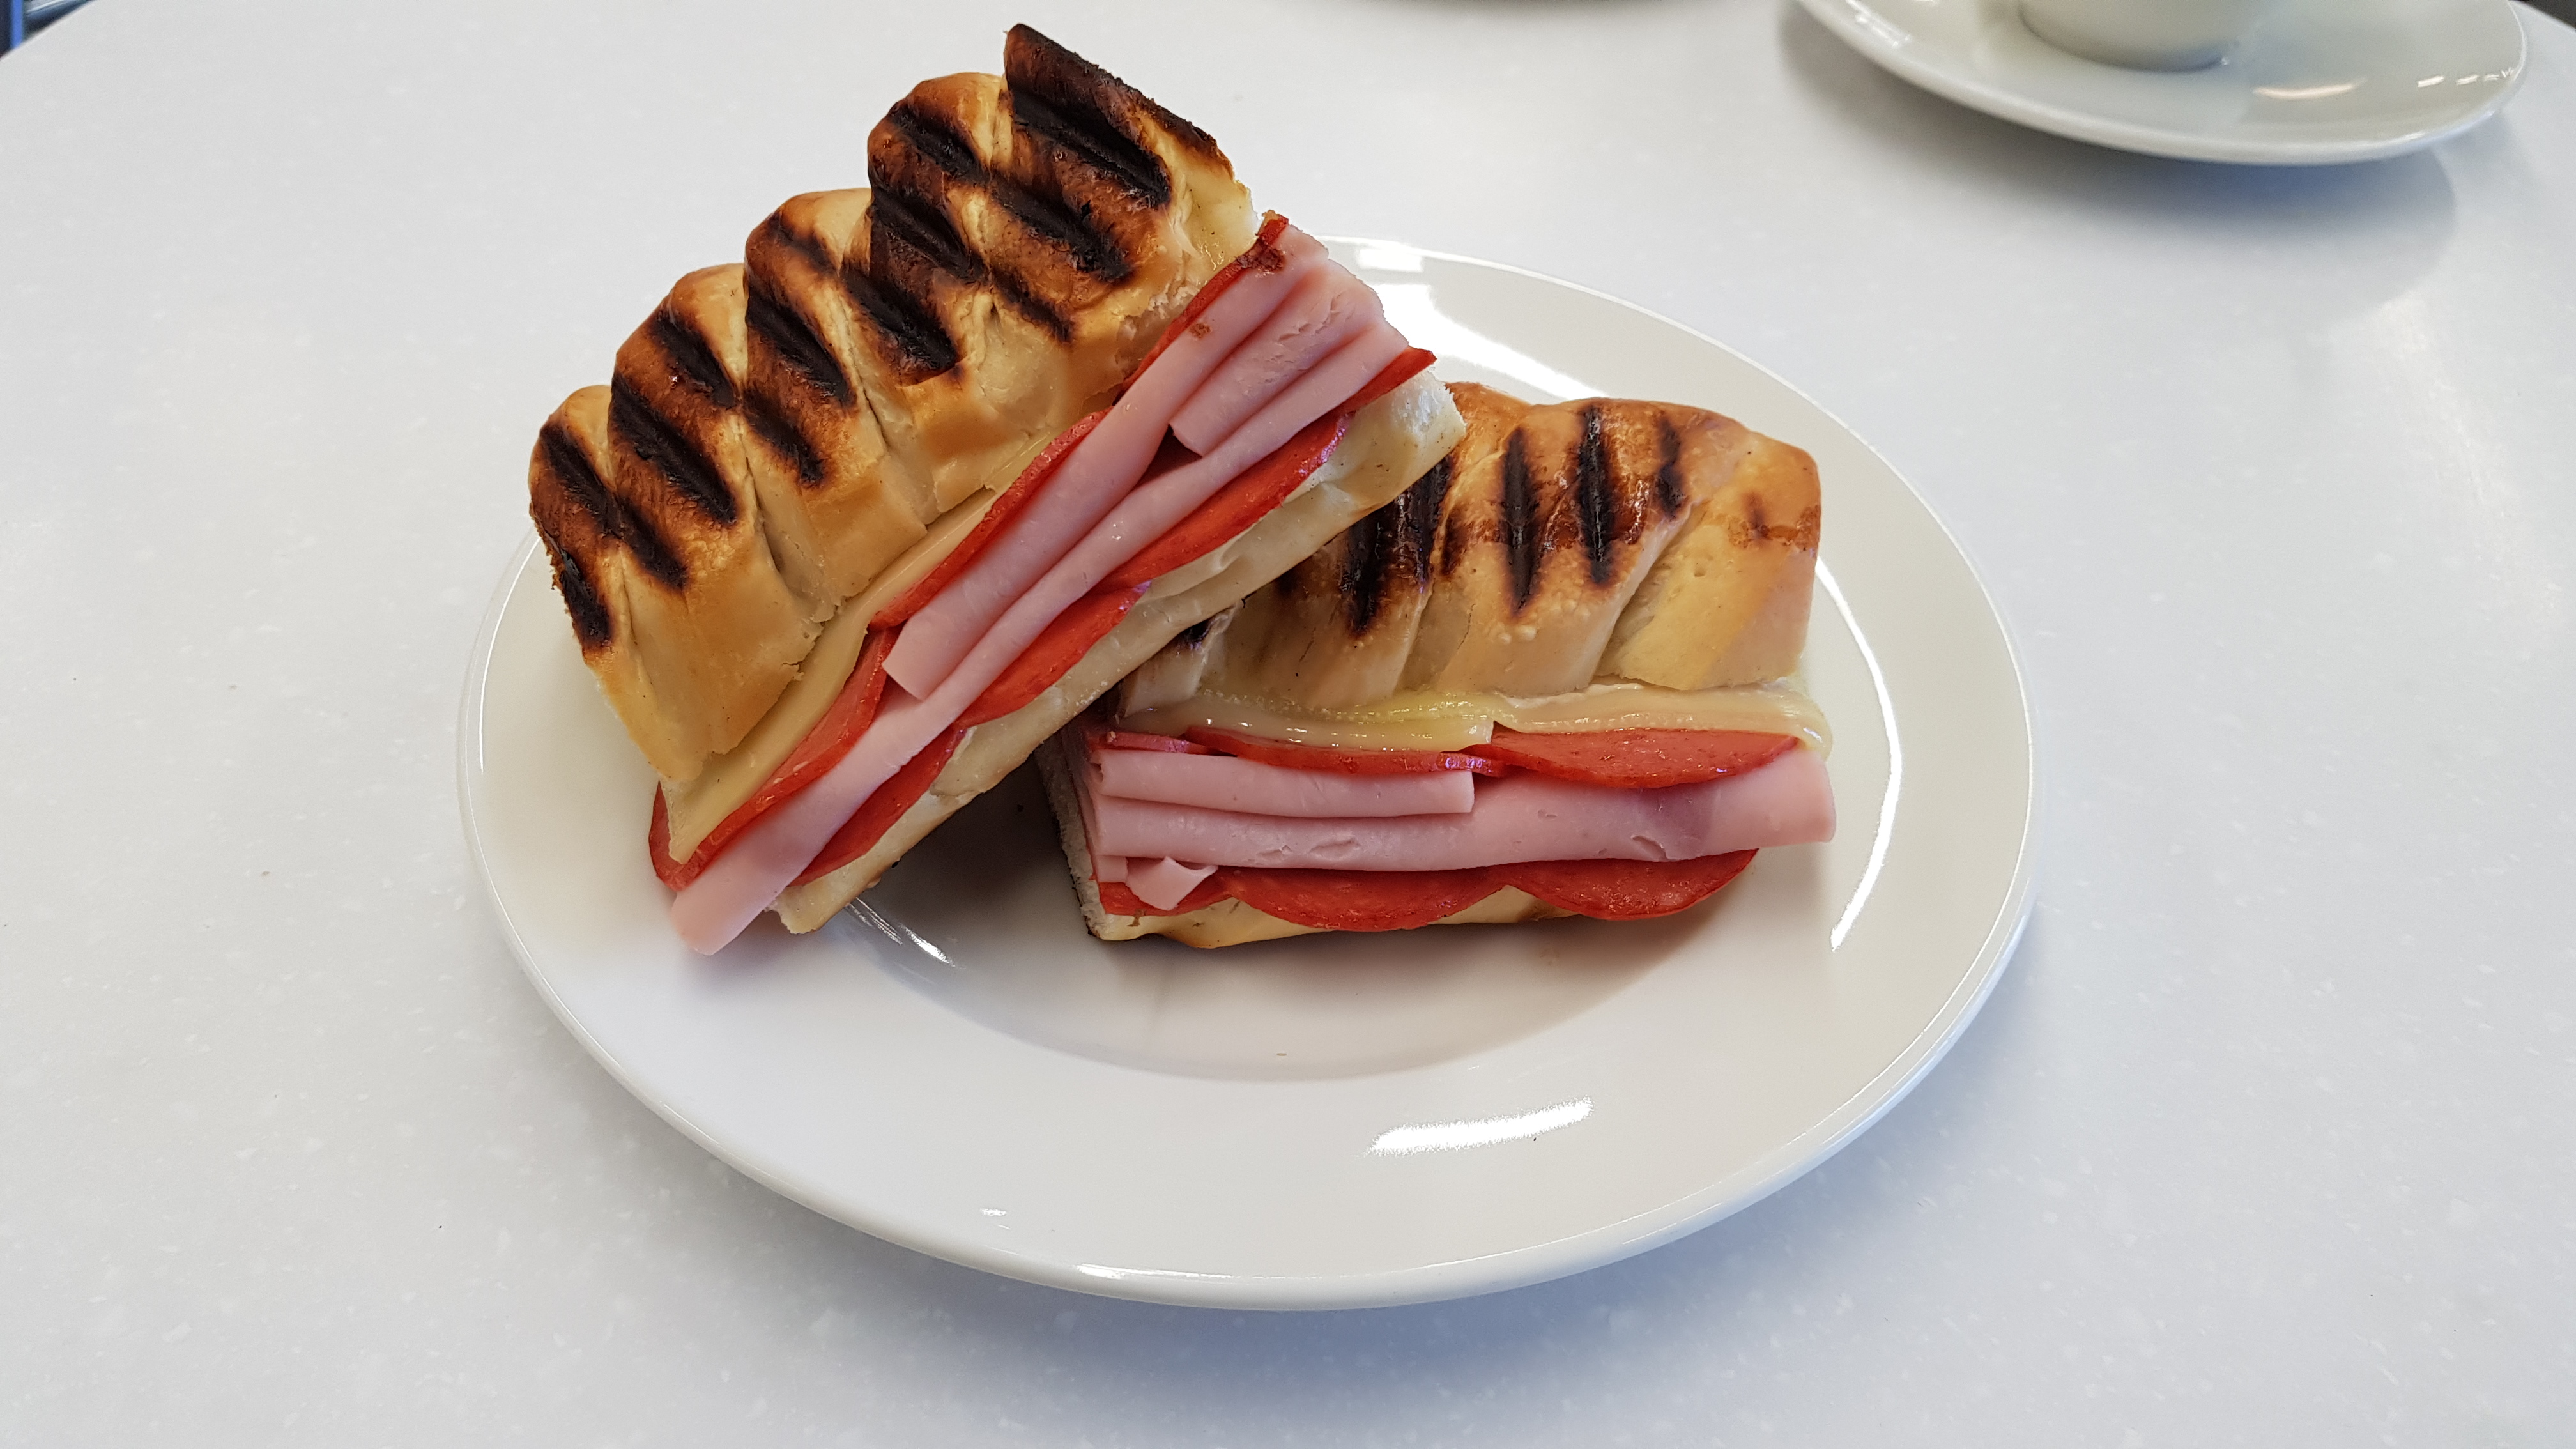
sandwich, jam, tomatoes, lunch, food, healthy food, croissant, healthy, cheese, grilled, dish, cuisine, ingredient, panini, ham and cheese sandwich, finger food, bacon sandwich, Bologna sandwich, junk food, baked goods, produce, breakfast, breakfast sandwich, american food, fast food, Croque monsieur, Melt sandwich, ham, dessert